Vampire Buster

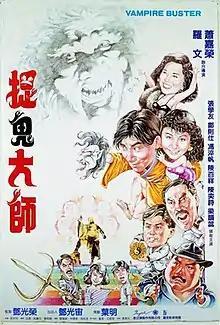
Film poster

Vampire Buster, released in the United Kingdom as Ninja Vampire Busters, is a 1989 Hong Kong action comedy horror film directed by Stanley Siu and Norman Law and starring Jacky Cheung, Kent Cheng, Stanley Fung and Natalis Chan. Despite the title, the film does not feature any vampires but instead deals with a thousand-year old demon ghost.